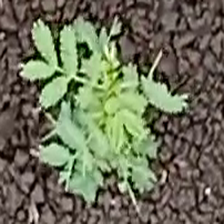
Weed species: Dwarf_cassia_(Chamaecrista pumila)